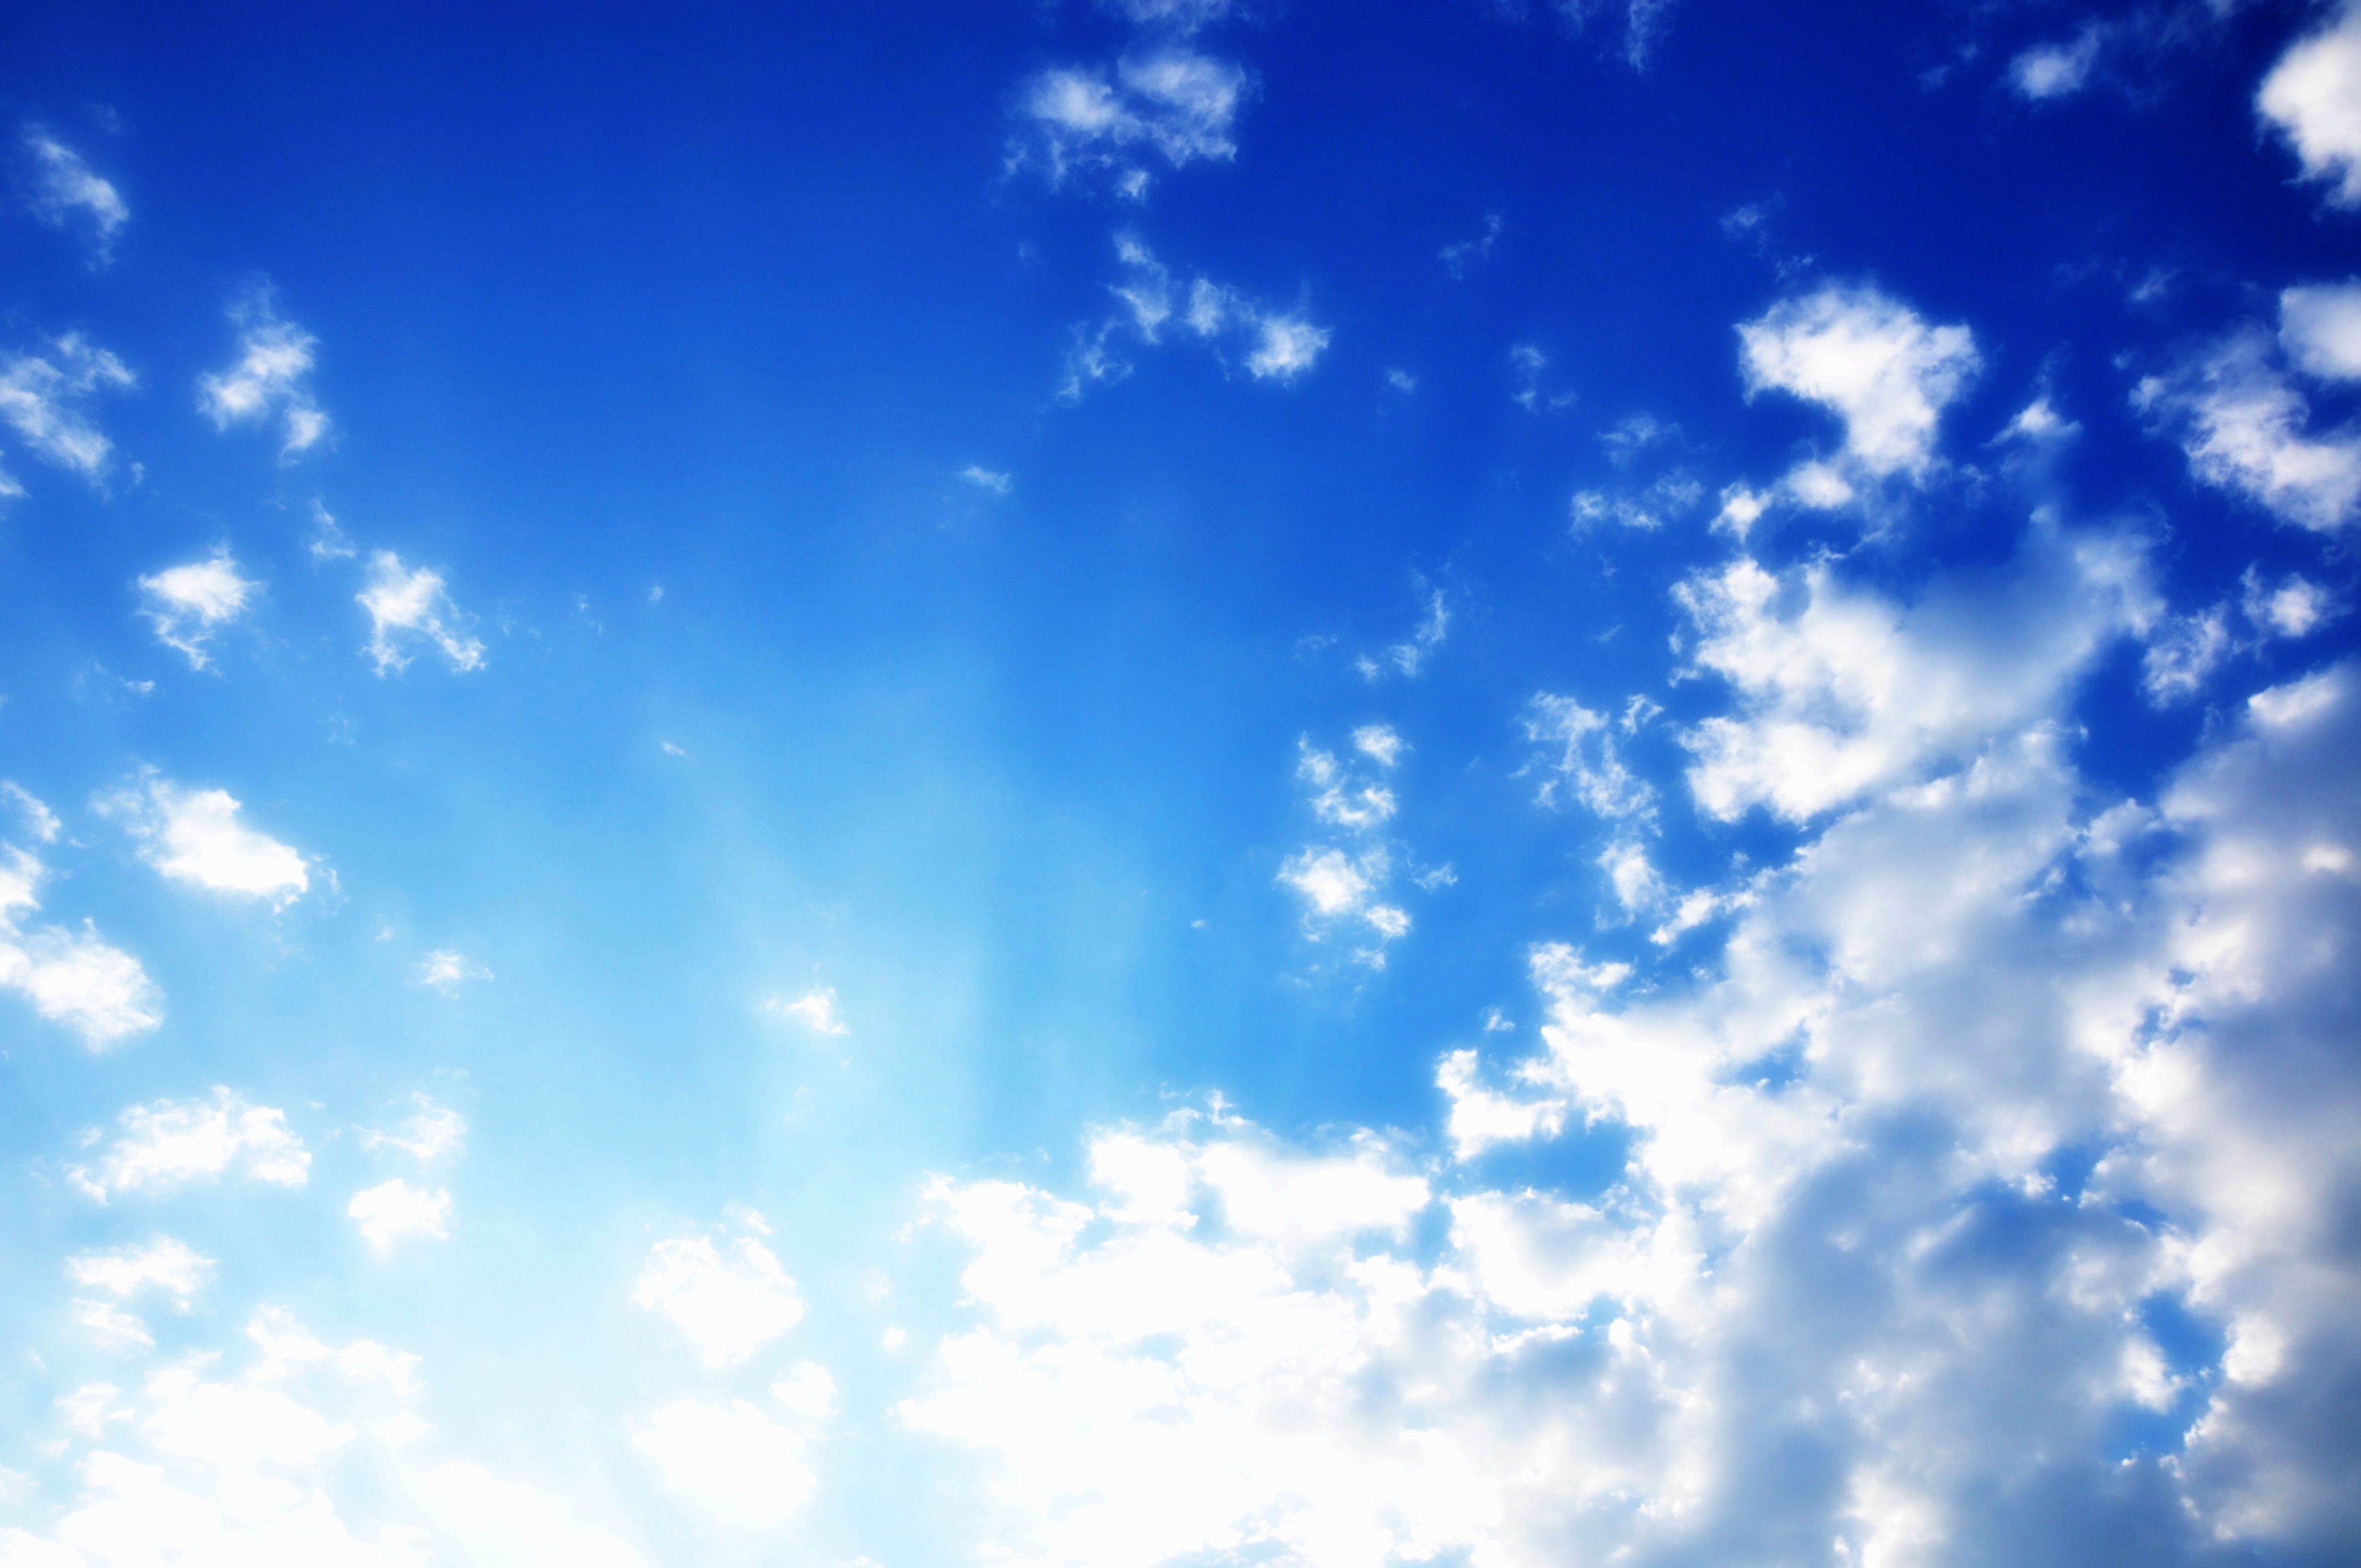
horizon, cloud, sky, white, sunlight, air, atmosphere, summer, daytime, heaven, cumulus, blue, cloudscape, blue sky, clouds, dreamscape, blue sky clouds, meteorological phenomenon